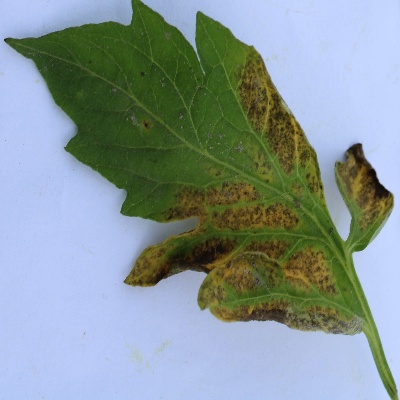
Crop: Tomato
Condition: septoria leaf spot